Hudson's Bay point blanket

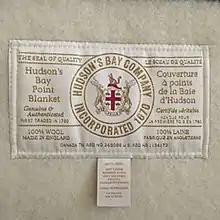
HBC point blanket label since April 2017

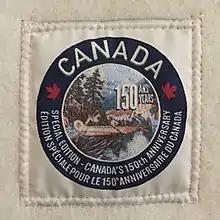
Label for Canada's 150th Anniversary, applied to the special-edition blankets

Genuine point blankets have become very collectible and could fetch prices up to thousands of dollars. The main determinants of value include age, size, colour, pattern rarity and condition. Particularly collectible point blankets are the Coronation blankets: the one produced for the 1953 coronation of Queen Elizabeth II brings approximately $600 if in mint condition while examples of the even rarer 1937 coronation blanket have sold for as high as $1300.